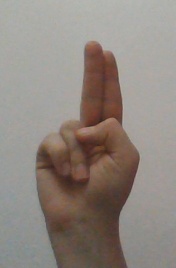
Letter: taa